History of spaceflight

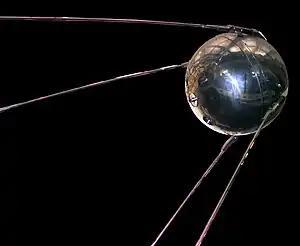
A replica of Sputnik 1 on display.

The race began in 1957 when both the US and the USSR made statements announcing they planned to launch artificial satellites during the 18-month long International Geophysical Year of July 1957 to December 1958. On July 29, 1957, the US announced a planned launch of the Vanguard by the spring of 1958, and on July 31, the USSR announced it would launch a satellite in the fall of 1957.